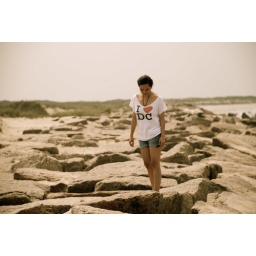
some rocks by south padre islandpretty cool. smelled like fish